Describe the emotion expressed in this image:  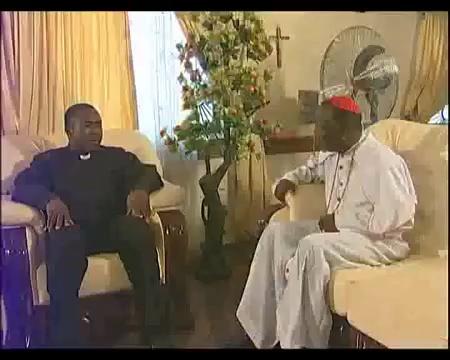
This person displays Suffering, valence and arousal with high intensity.